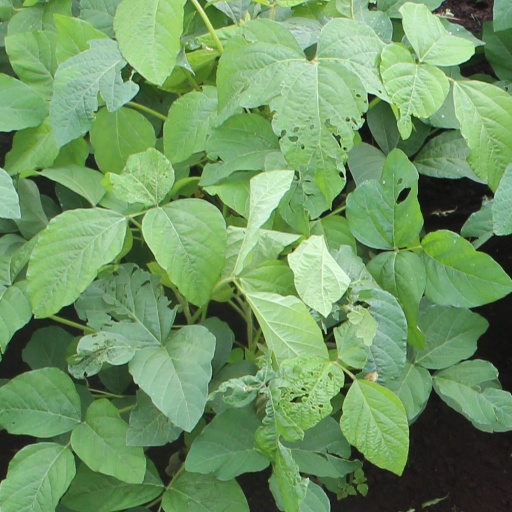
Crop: soybean